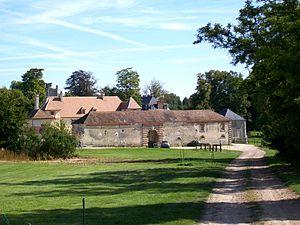
Vue d'ensemble de la ferme de l'abbé, depuis l'ouest.
L'ancienne abbaye de la Victoire ou abbaye Notre-Dame-de-la-Victoire-lès-Senlis est une abbaye de chanoines réguliers, située sur le territoire de la commune de Senlis, à 2,5 km au sud-est du centre-ville. L'abbaye est accessible à la fois par la D 330 en direction de Nanteuil-le-Haudouin et par un chemin rural depuis le hameau de Villemétrie, qui se trouve entre Senlis et l'abbaye.